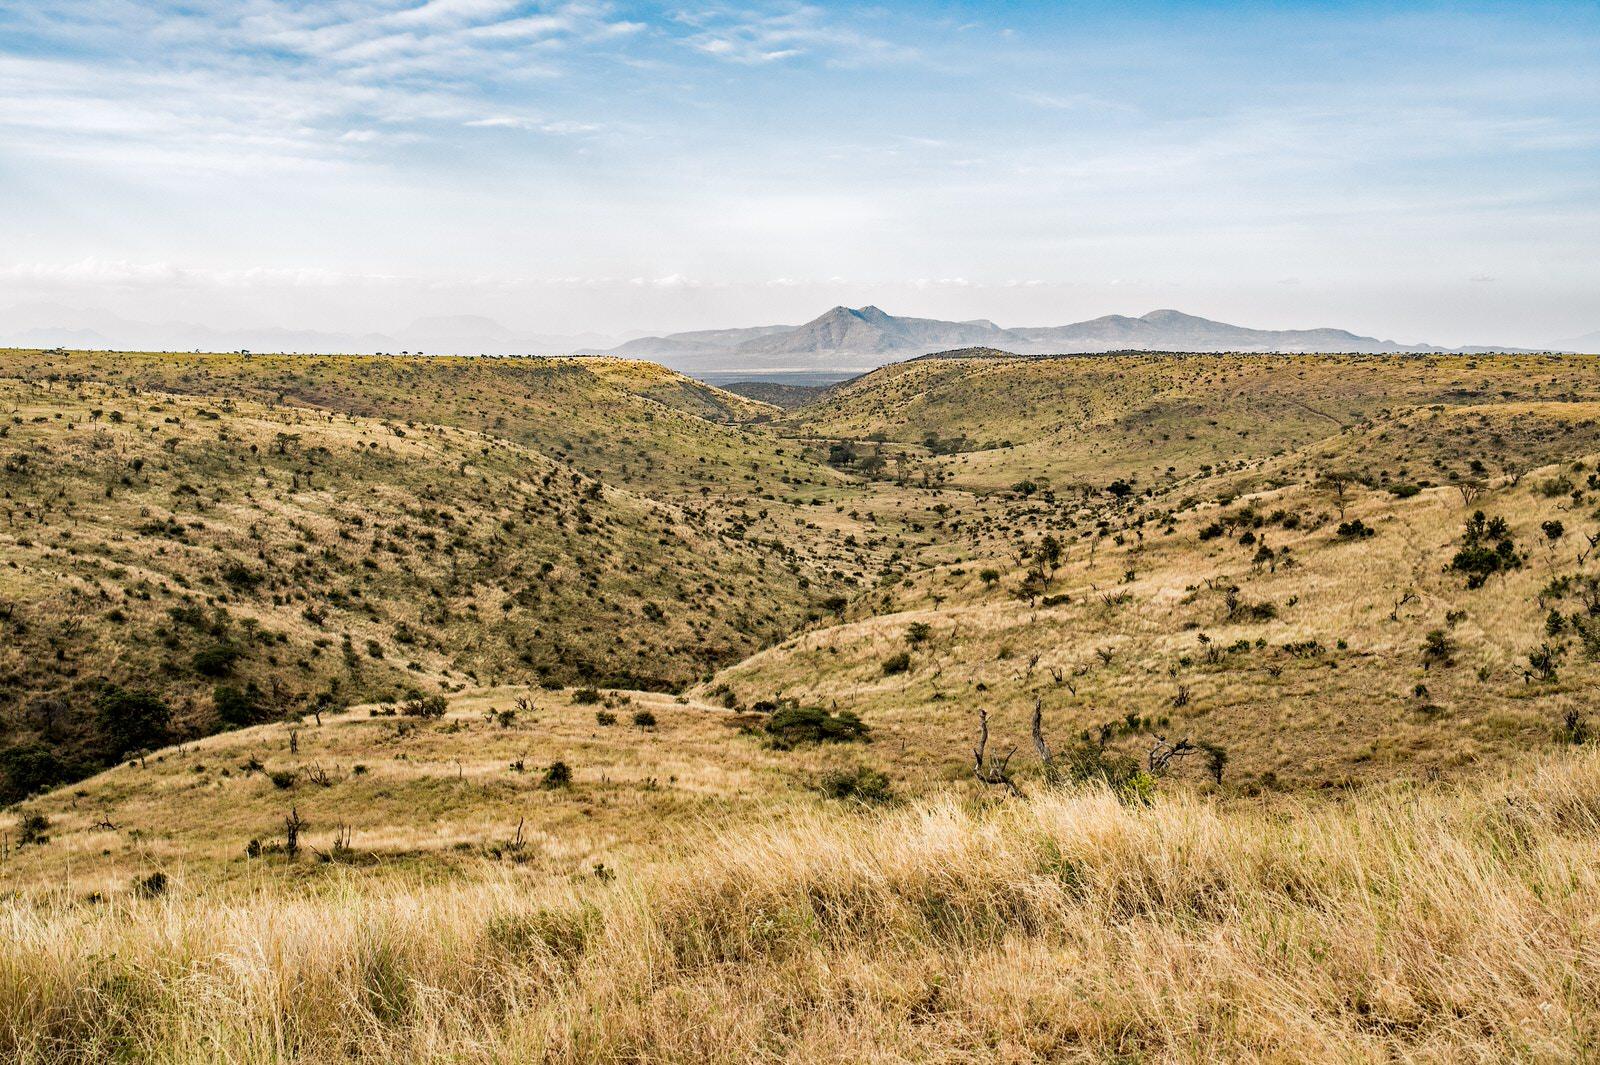
Mandhari asilia iliyozungukwa na miti, mimea, milima kwa mbali. Ikiwa ni mwendelezo wa kivutio kwa watalii, jamii; malazi bora kwa wanyama, ndege na wadudu.